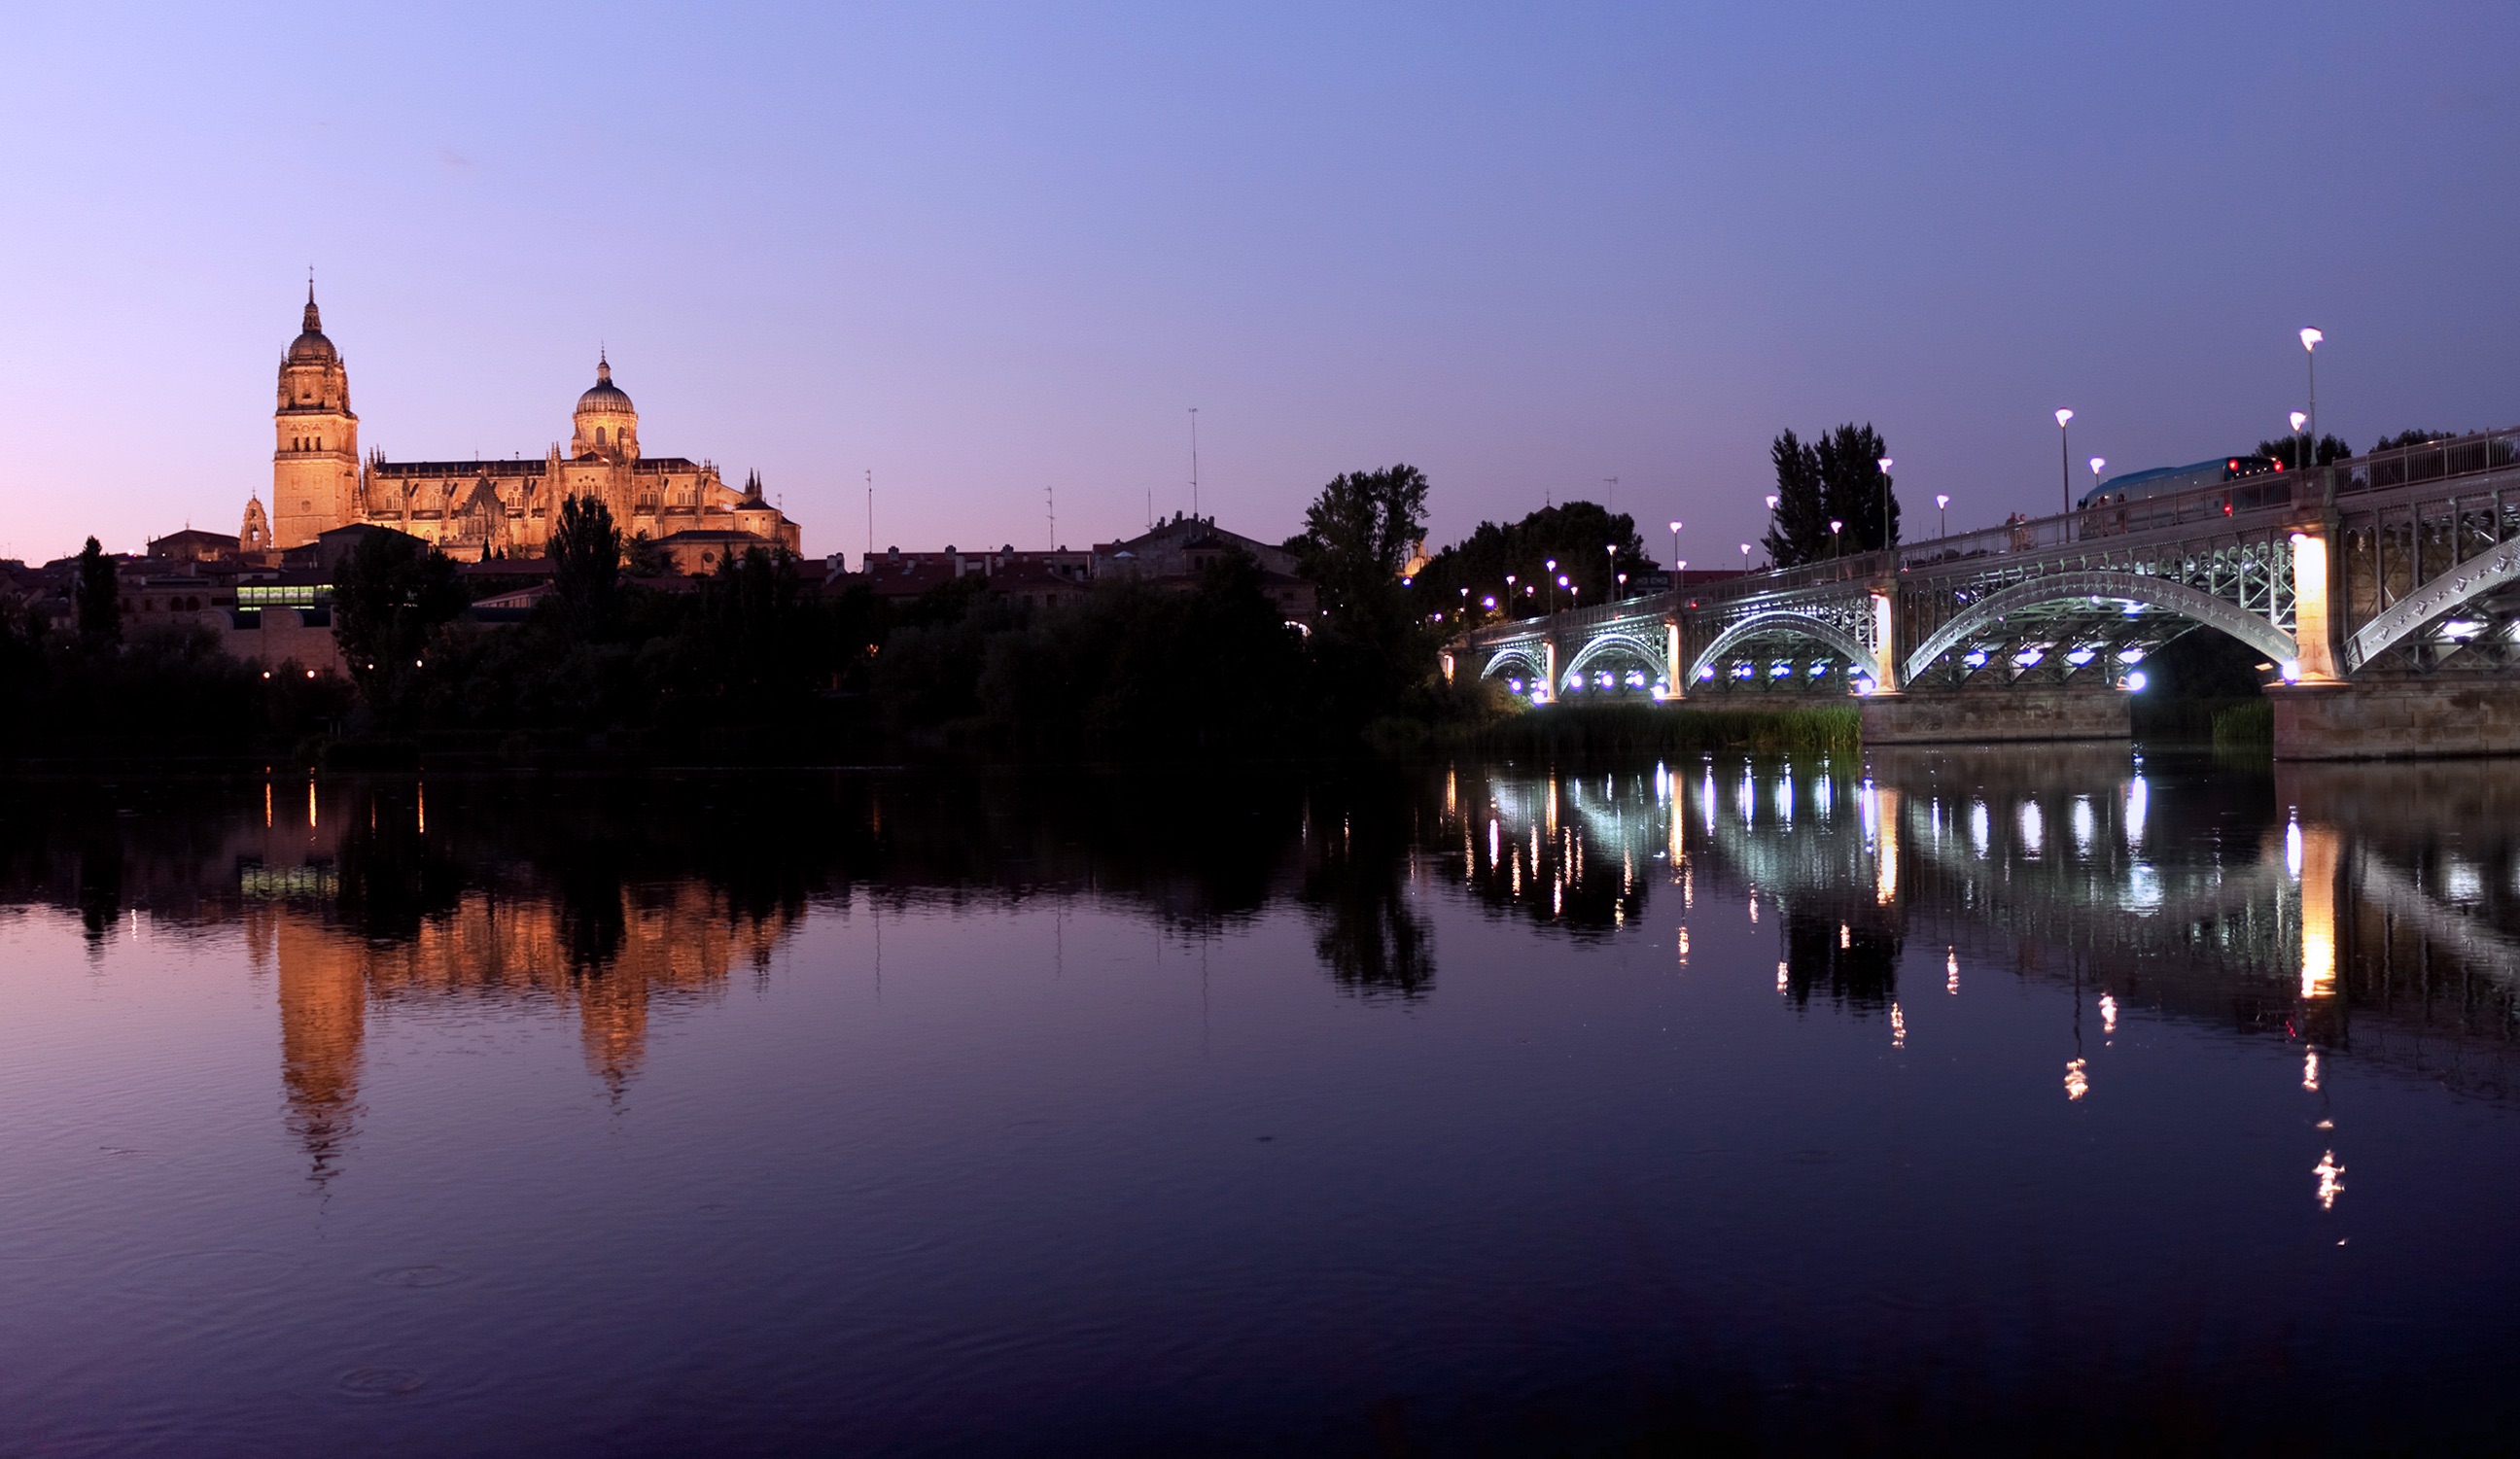
sunset, skyline, night, morning, dawn, river, cityscape, dusk, evening, reflection, landmark, waterway